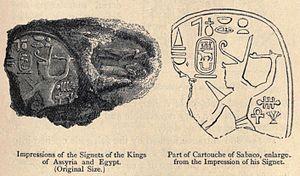
Vers 720/715 : fondation de Sybaris sur le golfe de Tarente, près de l'embouchure du Crathis, par des Achéens.